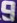
Number: 9